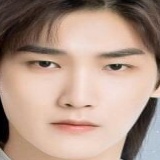
diễn viên Hinh Chiêu Lâm